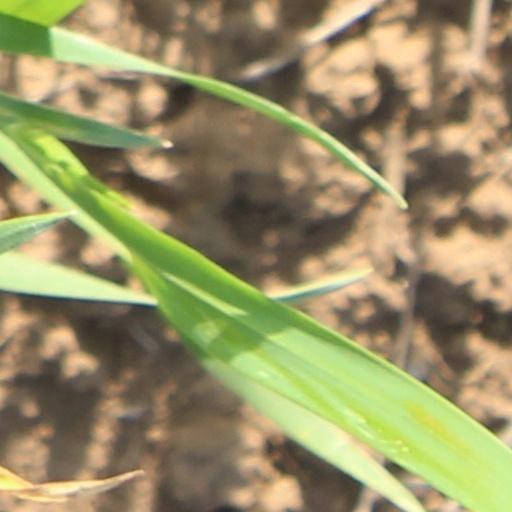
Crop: wheat